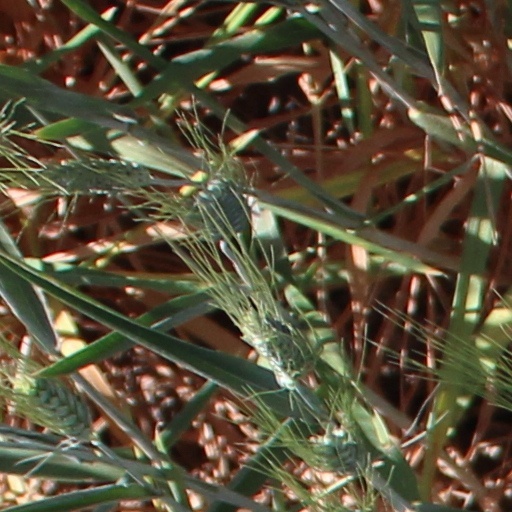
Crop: wheat